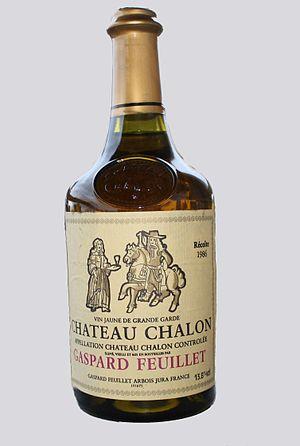
Vin de Château-Chalon - Un clavelin est une bouteille de forme originale et atypique, ne servant qu'à contenir le vin jaune du vignoble du Jura. Sa contenance de 62 centilitres ainsi que sa forme bénéficient d'une dérogation à la législation européenne
L'abbaye de Château-Chalon, situé à Château-Chalon, est un établissement monastique pour femmes qui a existé de l'époque carolingienne à la Révolution française. D’abord abbaye bénédictine classique, l'institution s'est transformée en abbaye pour chanoinesses constituée en chapitre de dames nobles qui accueillaient les filles des grandes familles comtoises. Construite sur le rebord protecteur d'un plateau rocheux du Jura, l'abbaye, à la fois centre religieux et seigneurial, possédait un vaste territoire dont une grande partie était consacrée à la culture de la vigne et elle reste liée au renom du vignoble jurassien.